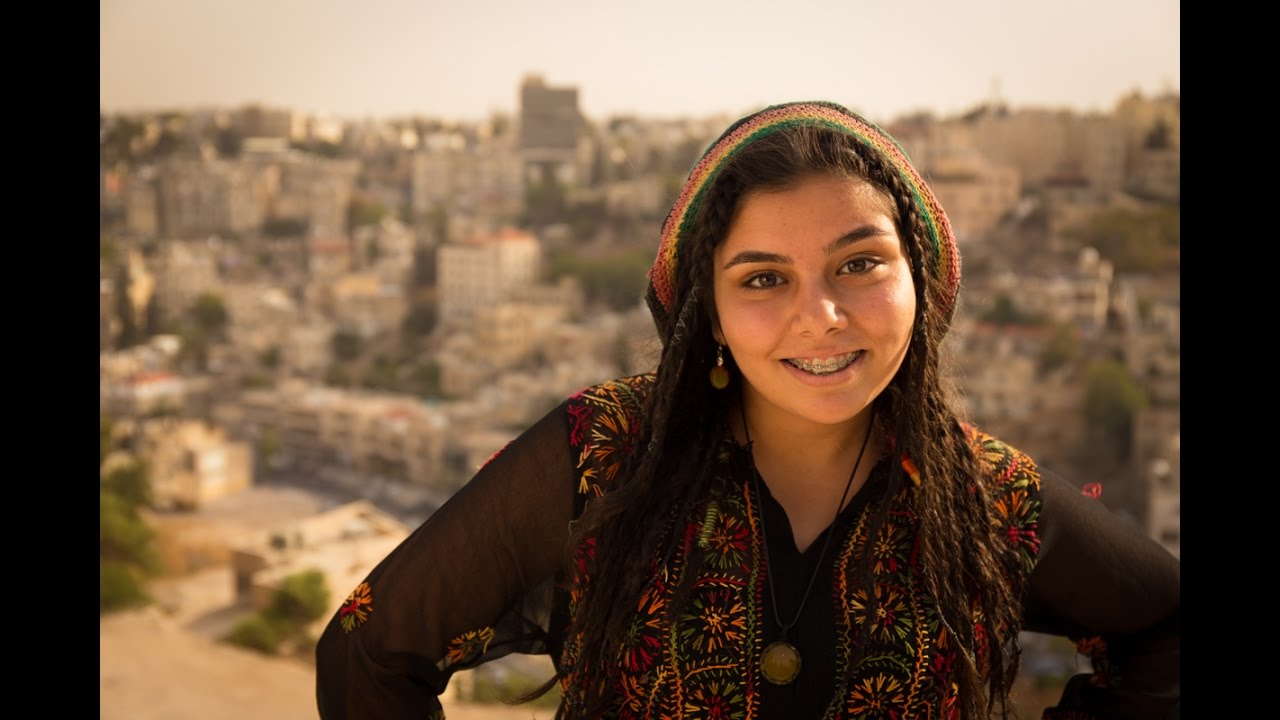
Gender: women